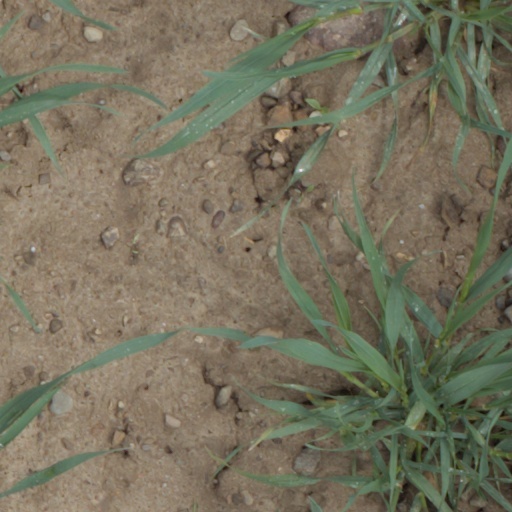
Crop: wheat